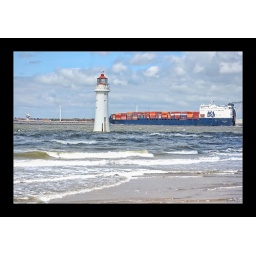
The ACL container ship passing the lighthouse in New Brighton ....Taken during the Tall Ships visit last year ..